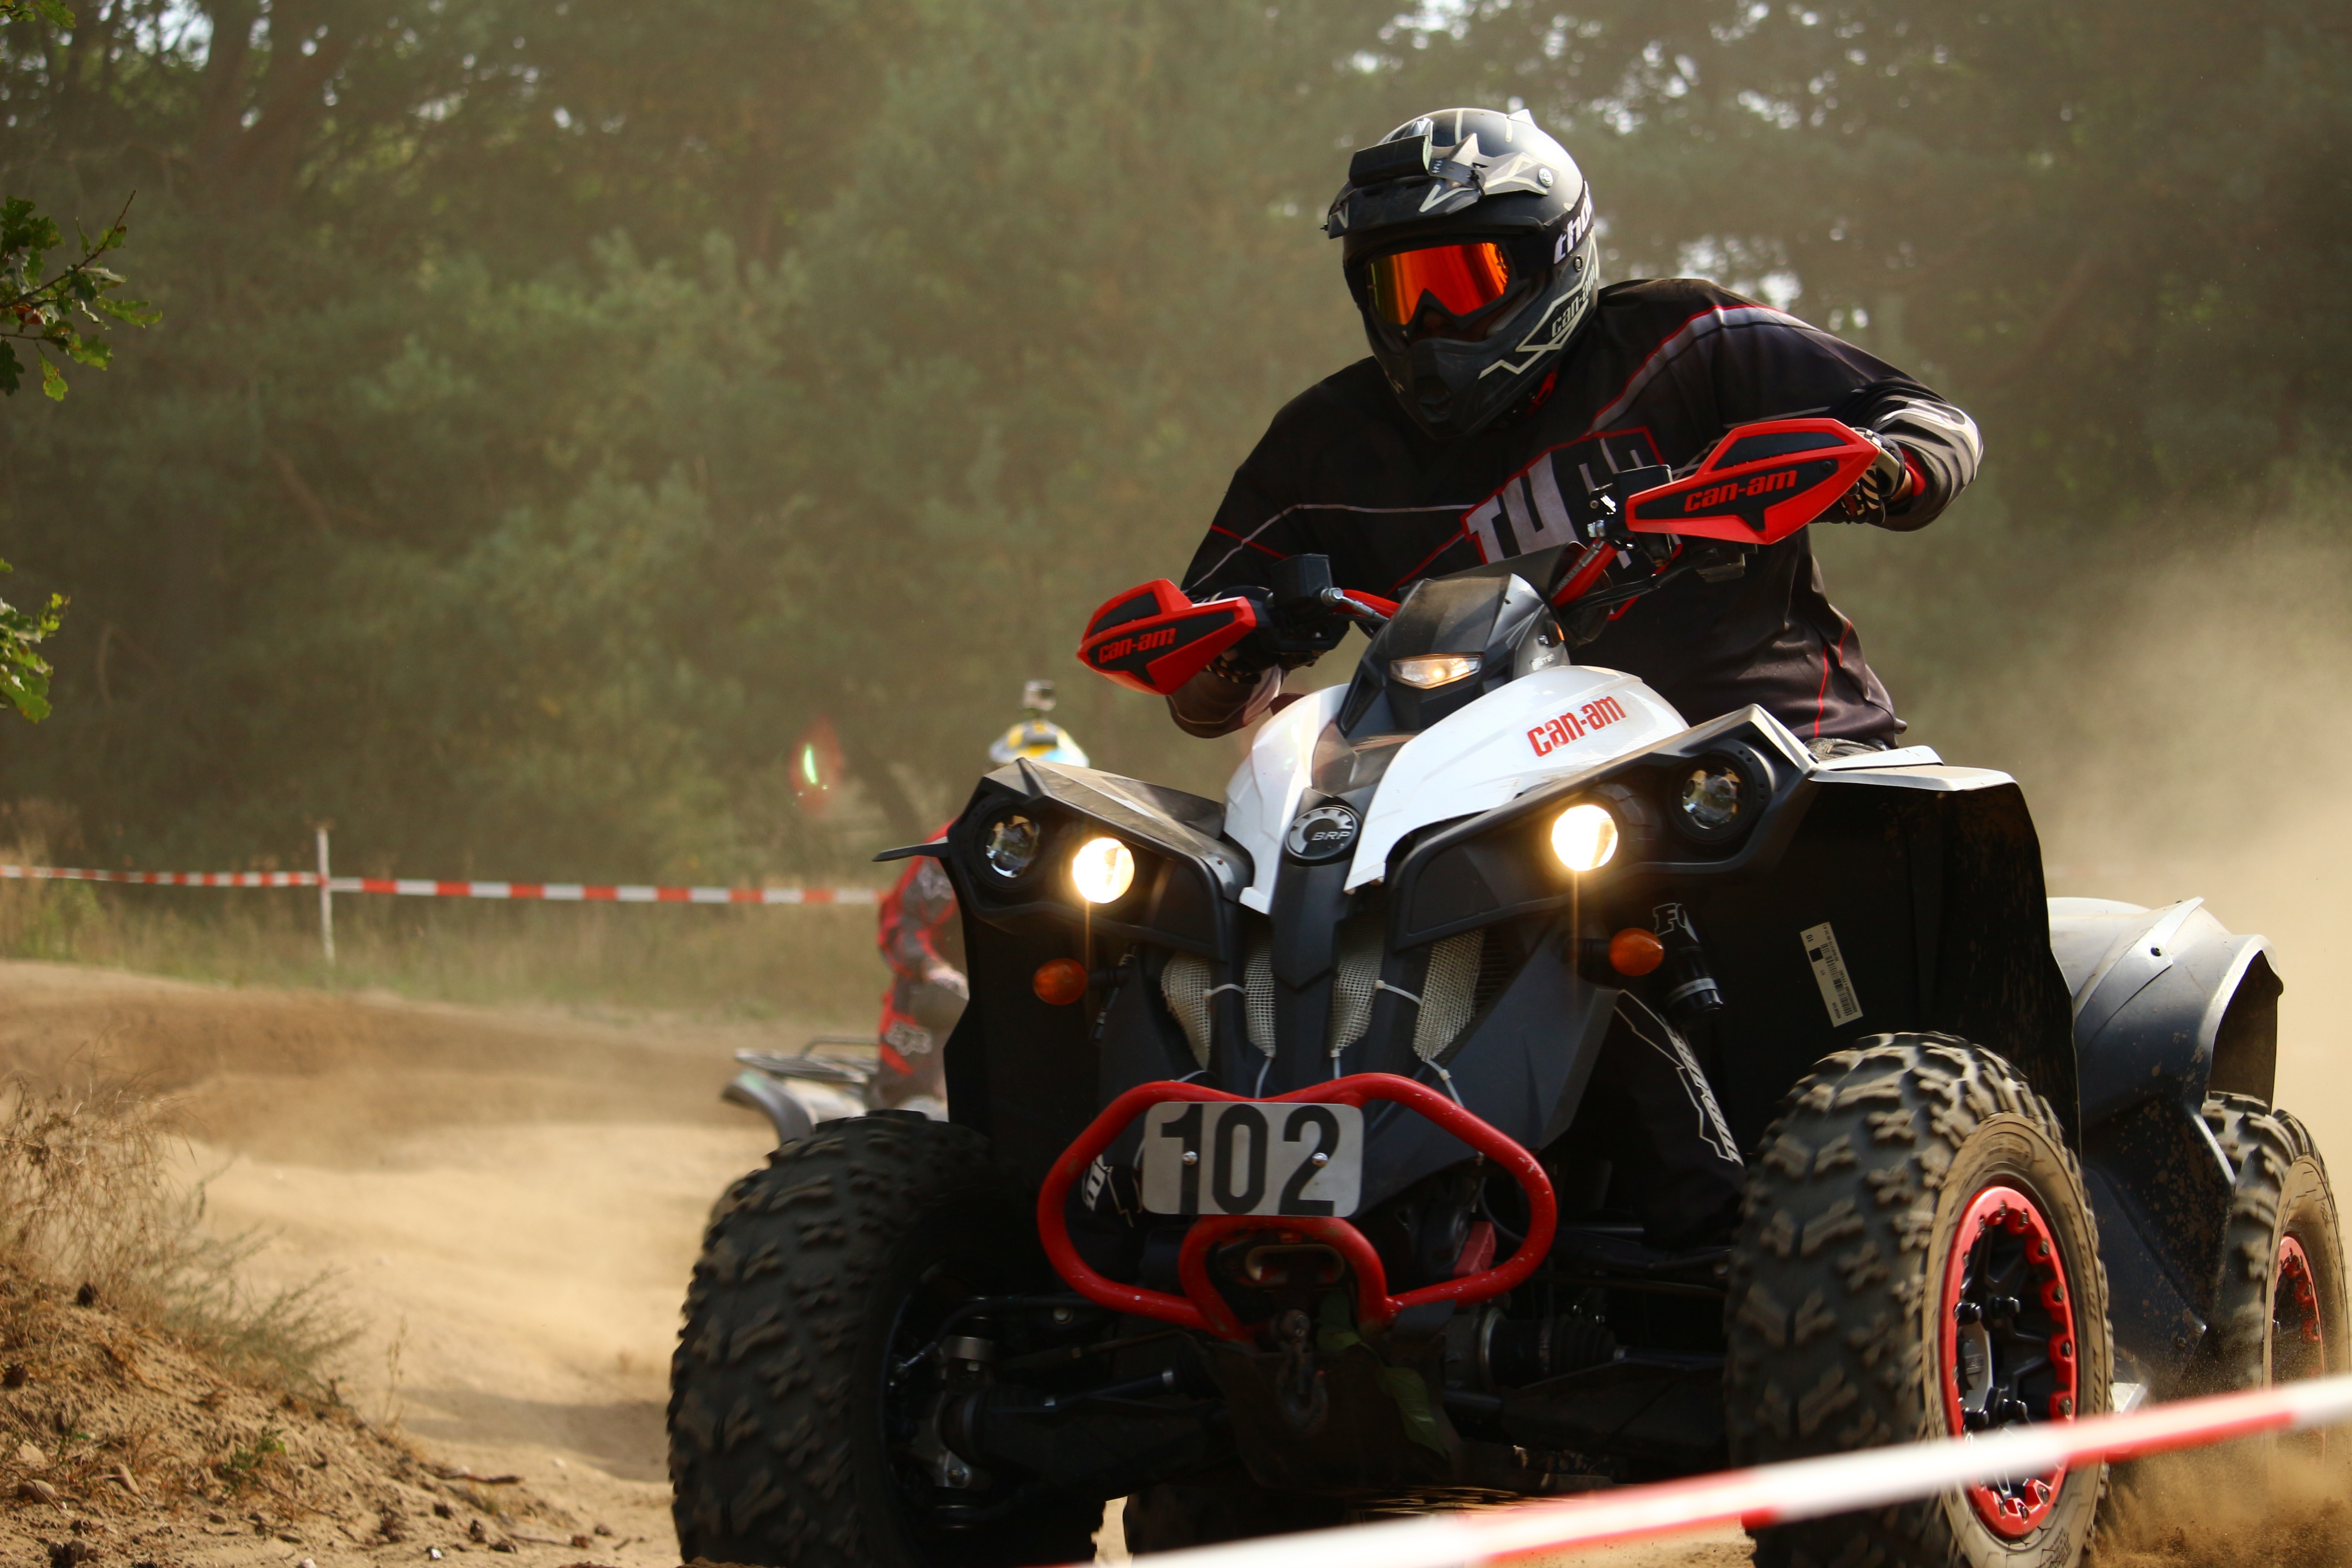
sand, car, vehicle, motorcycle, motocross, cross, race, sports, racing, quad, motorsport, atv, enduro, motocross ride, motorcycle sport, motorcycling, all terrain vehicle, land vehicle, auto racing, off roading